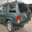
Label: automobile